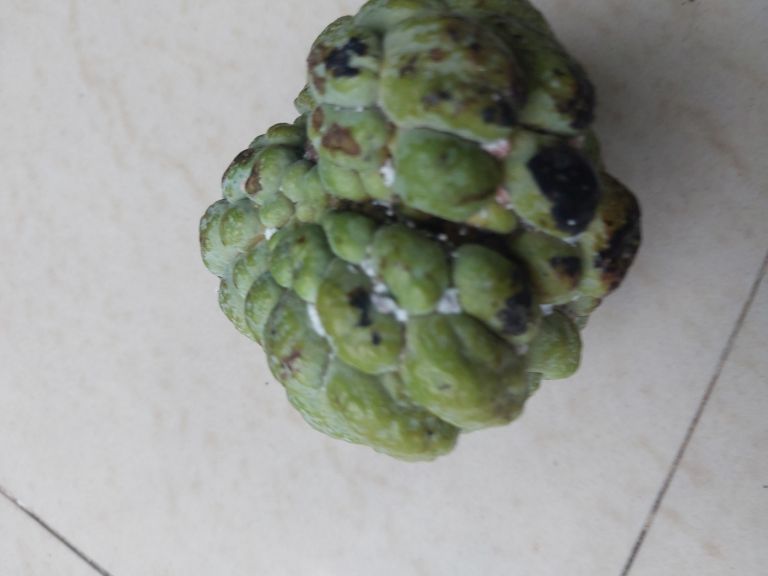
Disease label: Blank Canker